Henry F. Ashurst

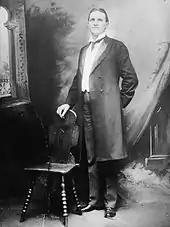
Ashurst in his typical frock coat, striped pants, and winged collar.

At the age of nineteen, Ashurst was made the turnkey at the county jail in Flagstaff. While working at the jail, he developed an interest in the law by reading Blackstone's "Commentaries". He later worked at a local lumber yard and studied law at night. In 1895, he worked as a lumberjack in the Los Angeles area and as a hod carrier in San Francisco. Following a brief return to Flagstaff, Ashurst enrolled at Stockton Business College (now Humphreys College), and graduated in 1896. Ashurst was admitted to the bar in 1897 and began a law practice in Williams. He completed his formal education with a year at the University of Michigan Law School beginning in 1903.